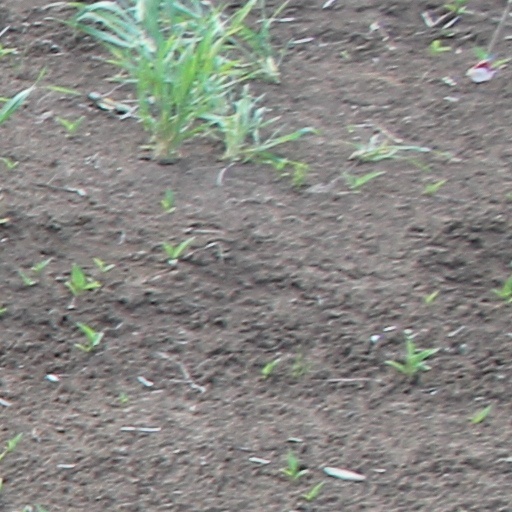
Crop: wheat